History of Christianity in Romania

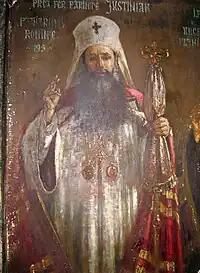
Justinian Marina, Patriarch of All Romania (1948–1977)

The Saxon communities' religious life was characterized by both differentiation from Calvinism, and by an increased number of worship services. Traditional Lutheranism, due to its concern for individual spiritual needs, always remained more popular than Crypto-Calvinism. The assets of the local Catholic Church were administered by the "Catholic Estates", a public body consisting of both laymen and priests. A report on church visitations conducted around 1638 revealed that there were numerous Catholic villages without clergymen in the Székely Land.